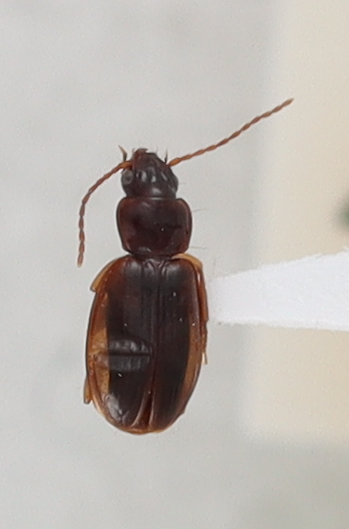
Scientific name: Trechus obtusus
Plot: 14
Trap: E
Collected: 20201013